Philistine Bichrome ware

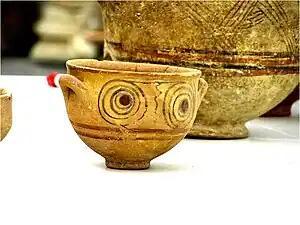
Philistine Bichrome pottery

Philistine Bichrome ware is an archaeological term coined by William F. Albright in 1924 which describes pottery production in a general region associated with the Philistine settlements during the Iron Age I period in ancient Canaan (ca. 1200–1000 BCE). The connection of the pottery type to the "Philistines" is still held by many scholars, although some question its methodological validity.